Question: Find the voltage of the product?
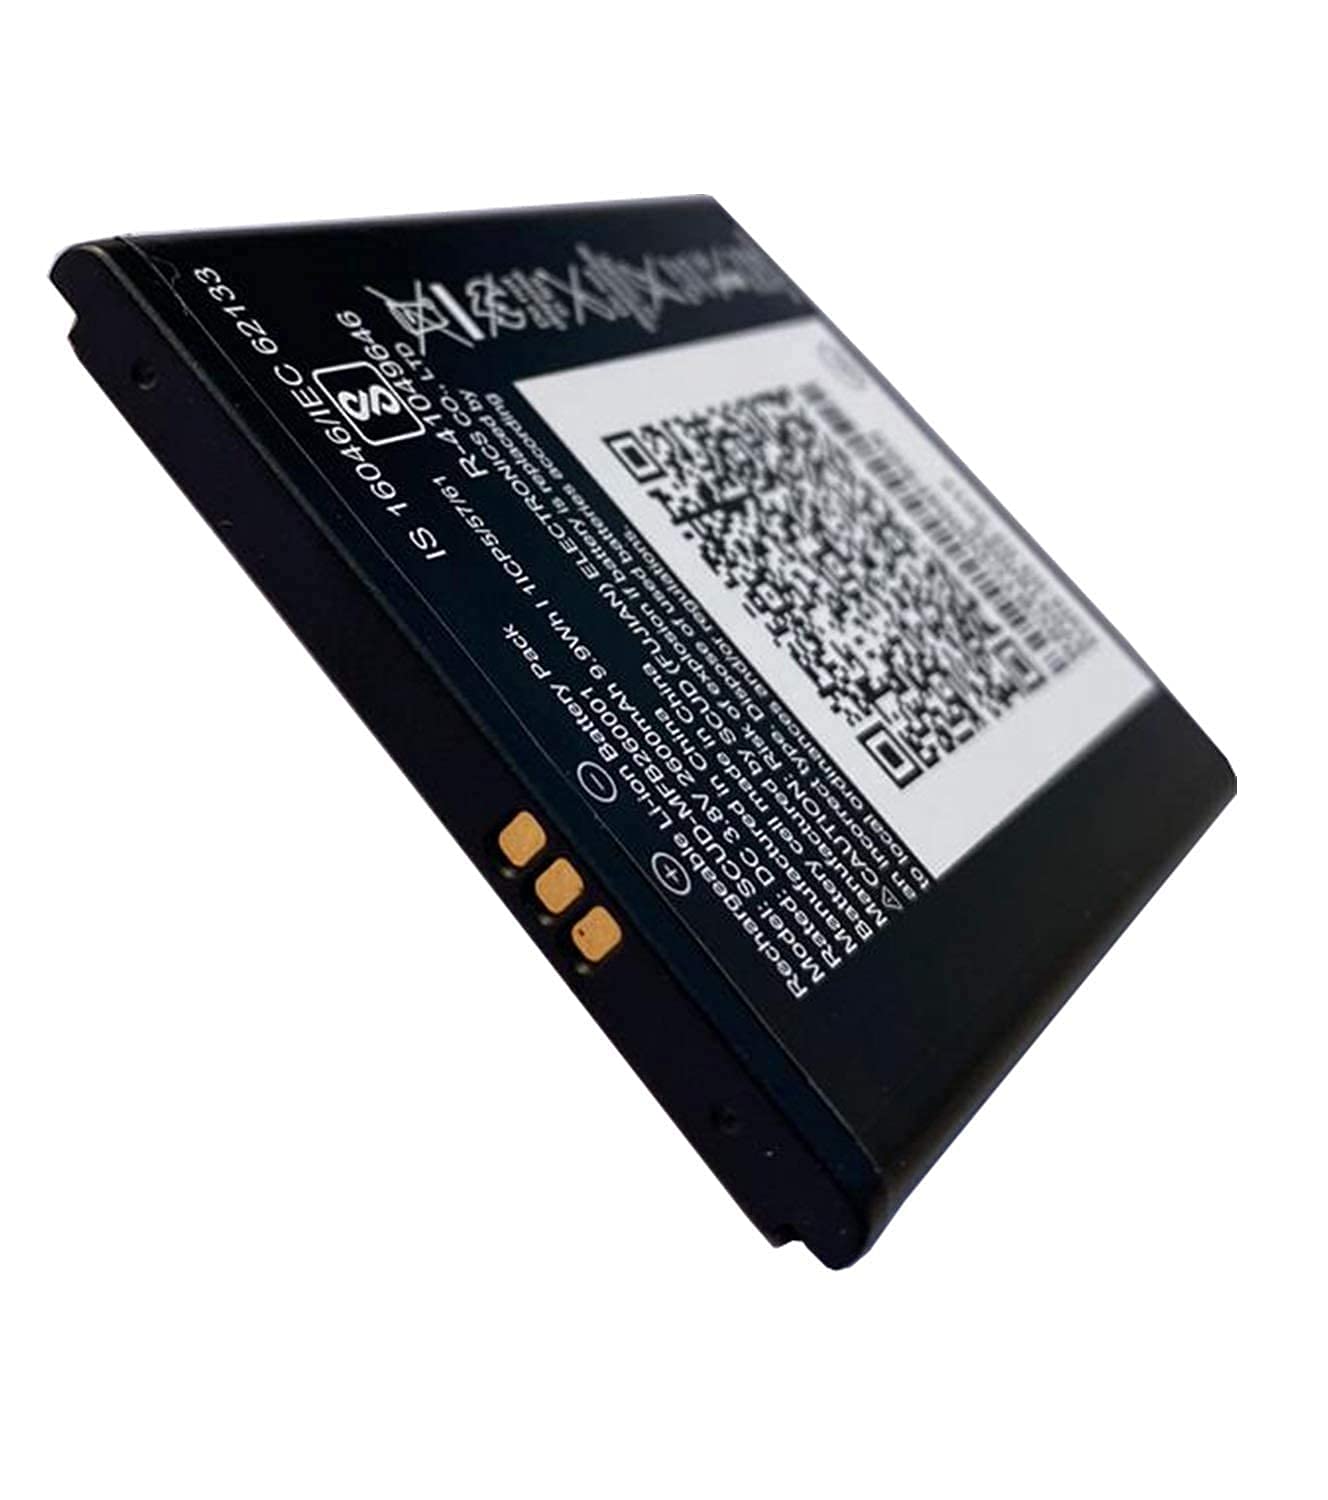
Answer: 3.8 volt